Brownian web

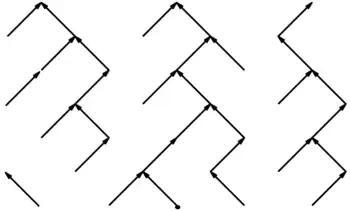
Coalescing random walks on the discrete space-time lattice formula_2 From each lattice point, an arrow is drawn either up-right or up-left with probability 1/2 each. The random walks move upward in time by following the arrows, and different random walks coalesce once they meet.

"What is the diffusive scaling limit of the joint collection of one-dimensional coalescing random walks starting from" every "point in space-time?" Arratia set out to construct this limit, which is what we now call the Brownian web. Formally speaking, it is a collection of one-dimensional coalescing Brownian motions starting from every space-time point in formula_3. The fact that the Brownian web consists of an "uncountable" number of Brownian motions is what makes the construction highly non-trivial. Arratia gave a construction but was unable to prove convergence of coalescing random walks to a limiting object and characterize such a limiting object.